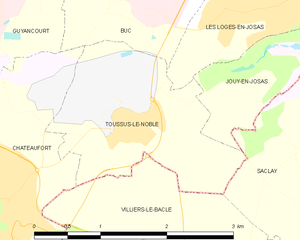
Carte des communes françaises Toussus-le-Noble